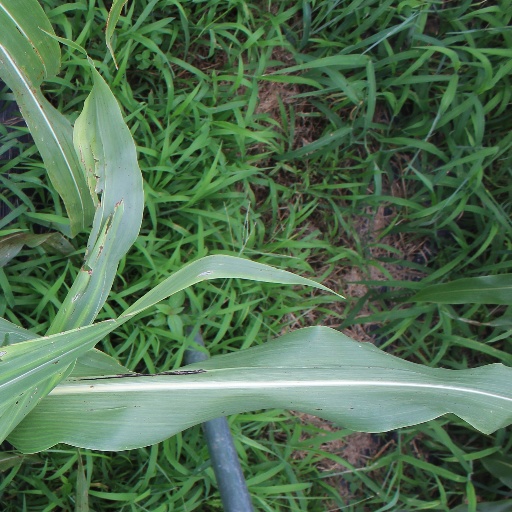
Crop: sorghum